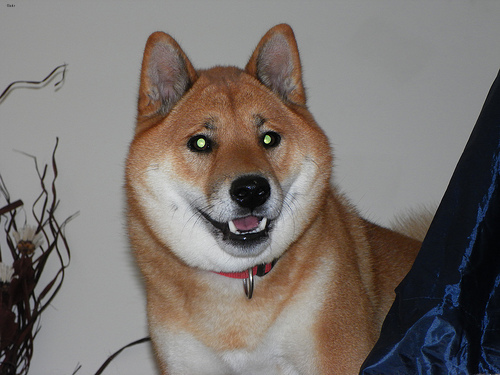
Animal: dog
Breed: shiba inu